Lunar Reconnaissance Orbiter

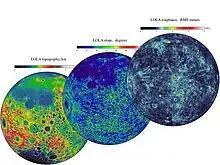
LOLA data provides three complementary views of the near side of the Moon: the topography (left) along with maps of the surface slope values (middle) and the roughness of the topography (right). All three views are centered on the relatively young impact crater Tycho, with the Orientale basin on the left side.

On August 21, 2009, the spacecraft, along with the Chandrayaan-1 orbiter, attempted to perform a bistatic radar experiment to detect the presence of water ice on the lunar surface, but the test was unsuccessful.